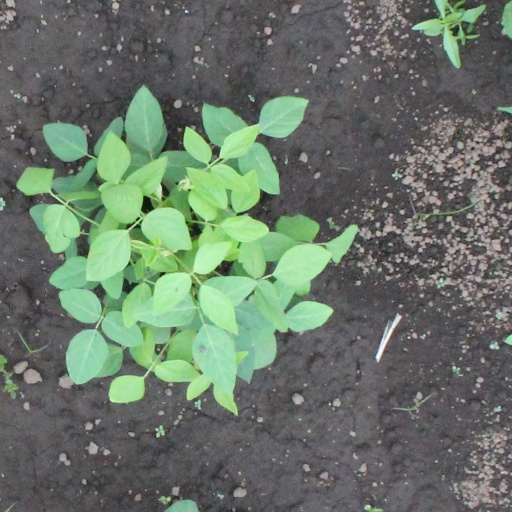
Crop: soybean